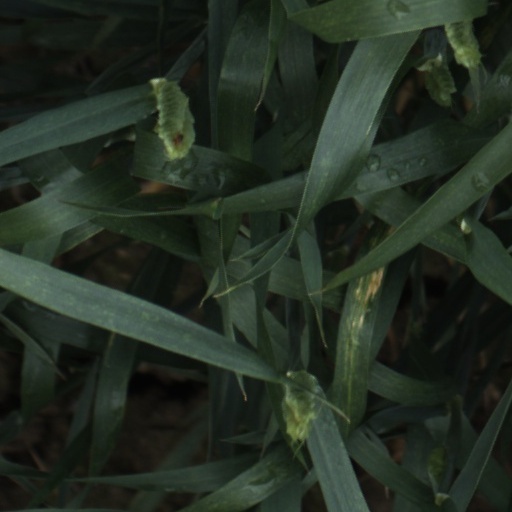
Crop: wheat